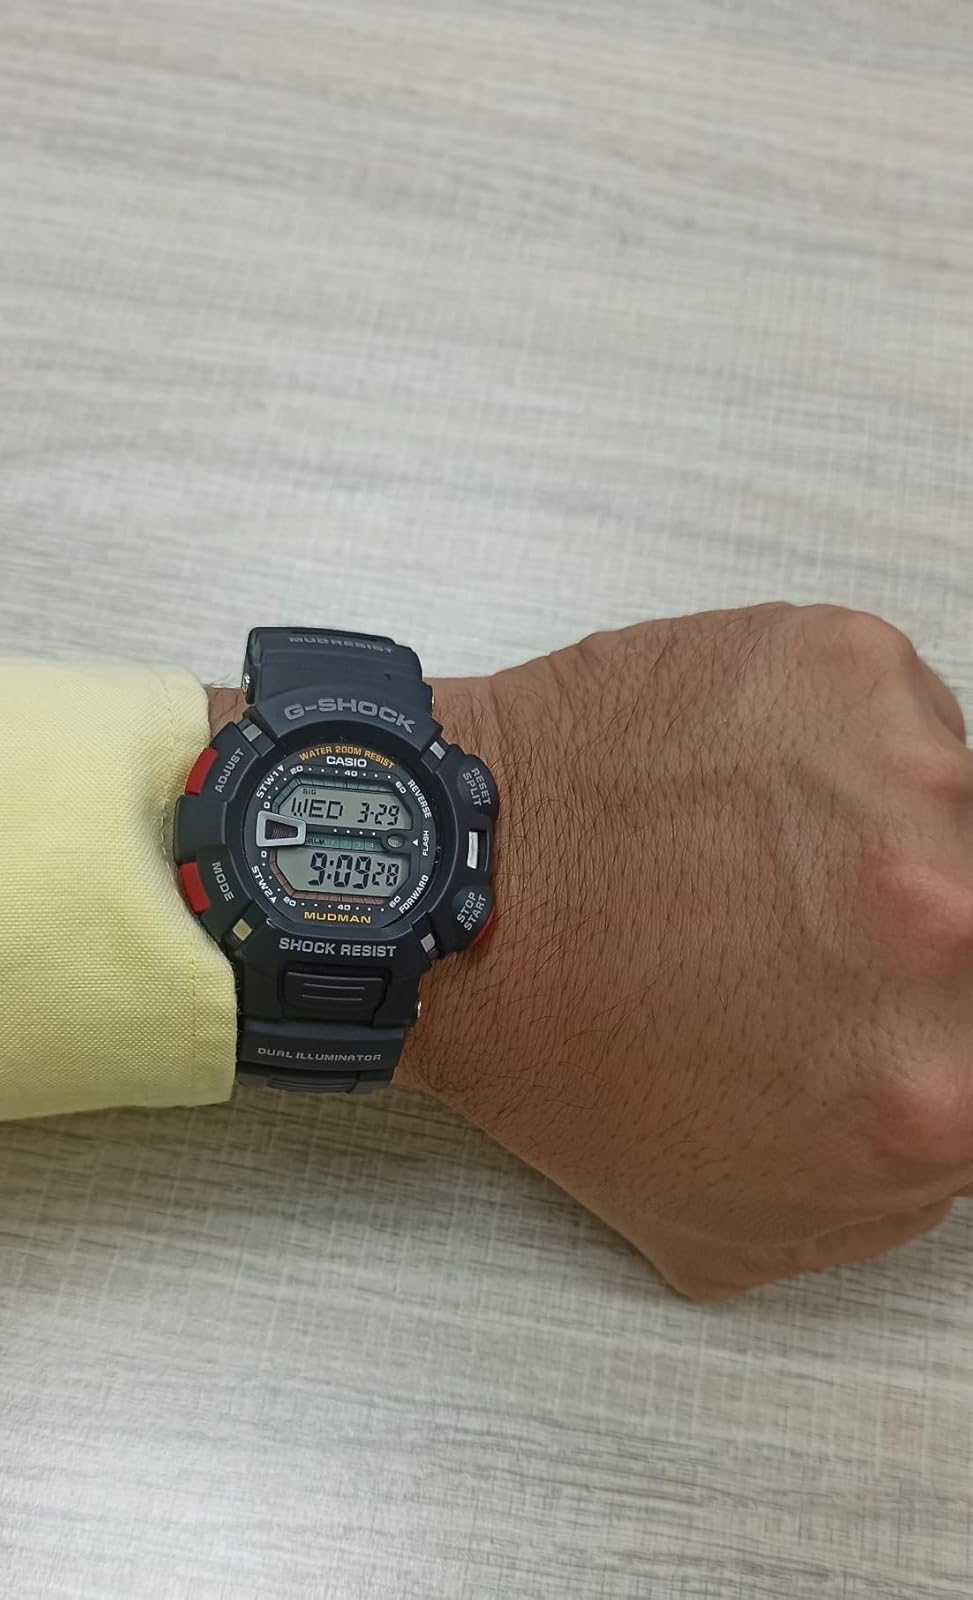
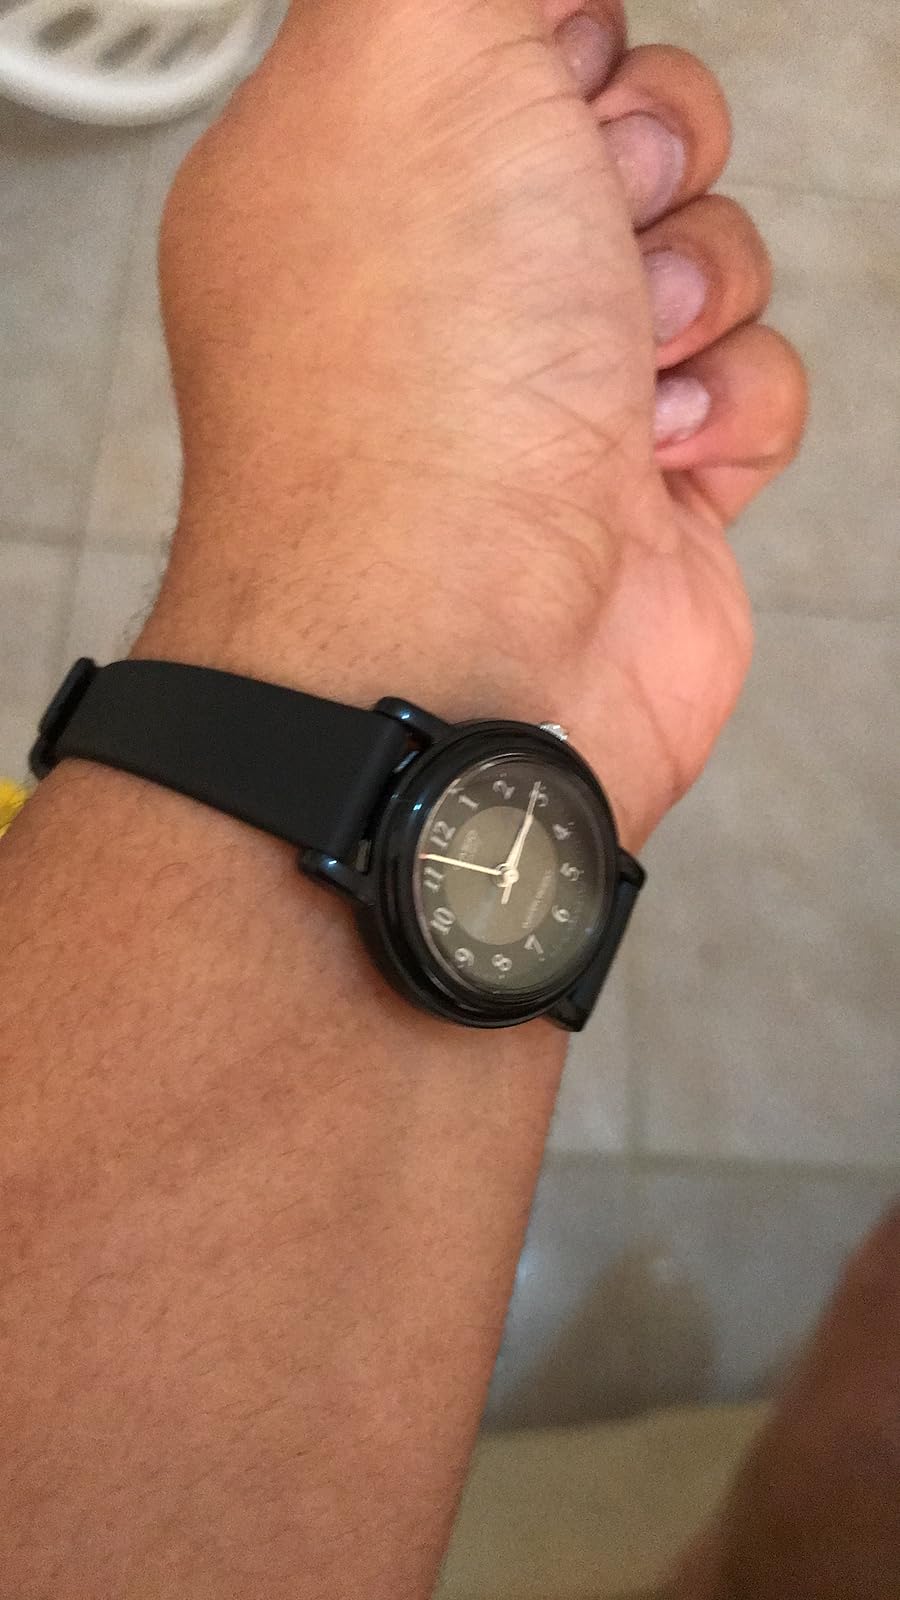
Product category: accessories_watch
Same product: no